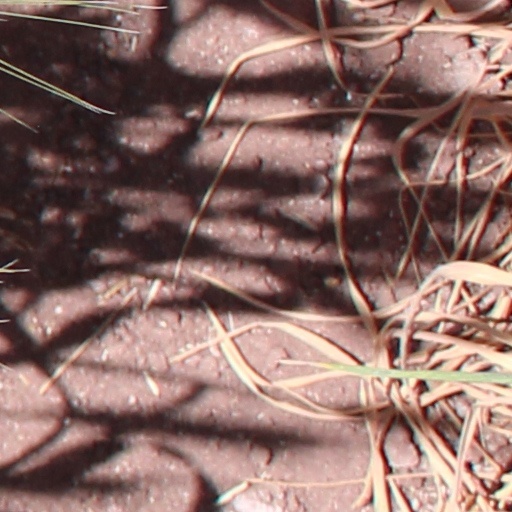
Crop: wheat